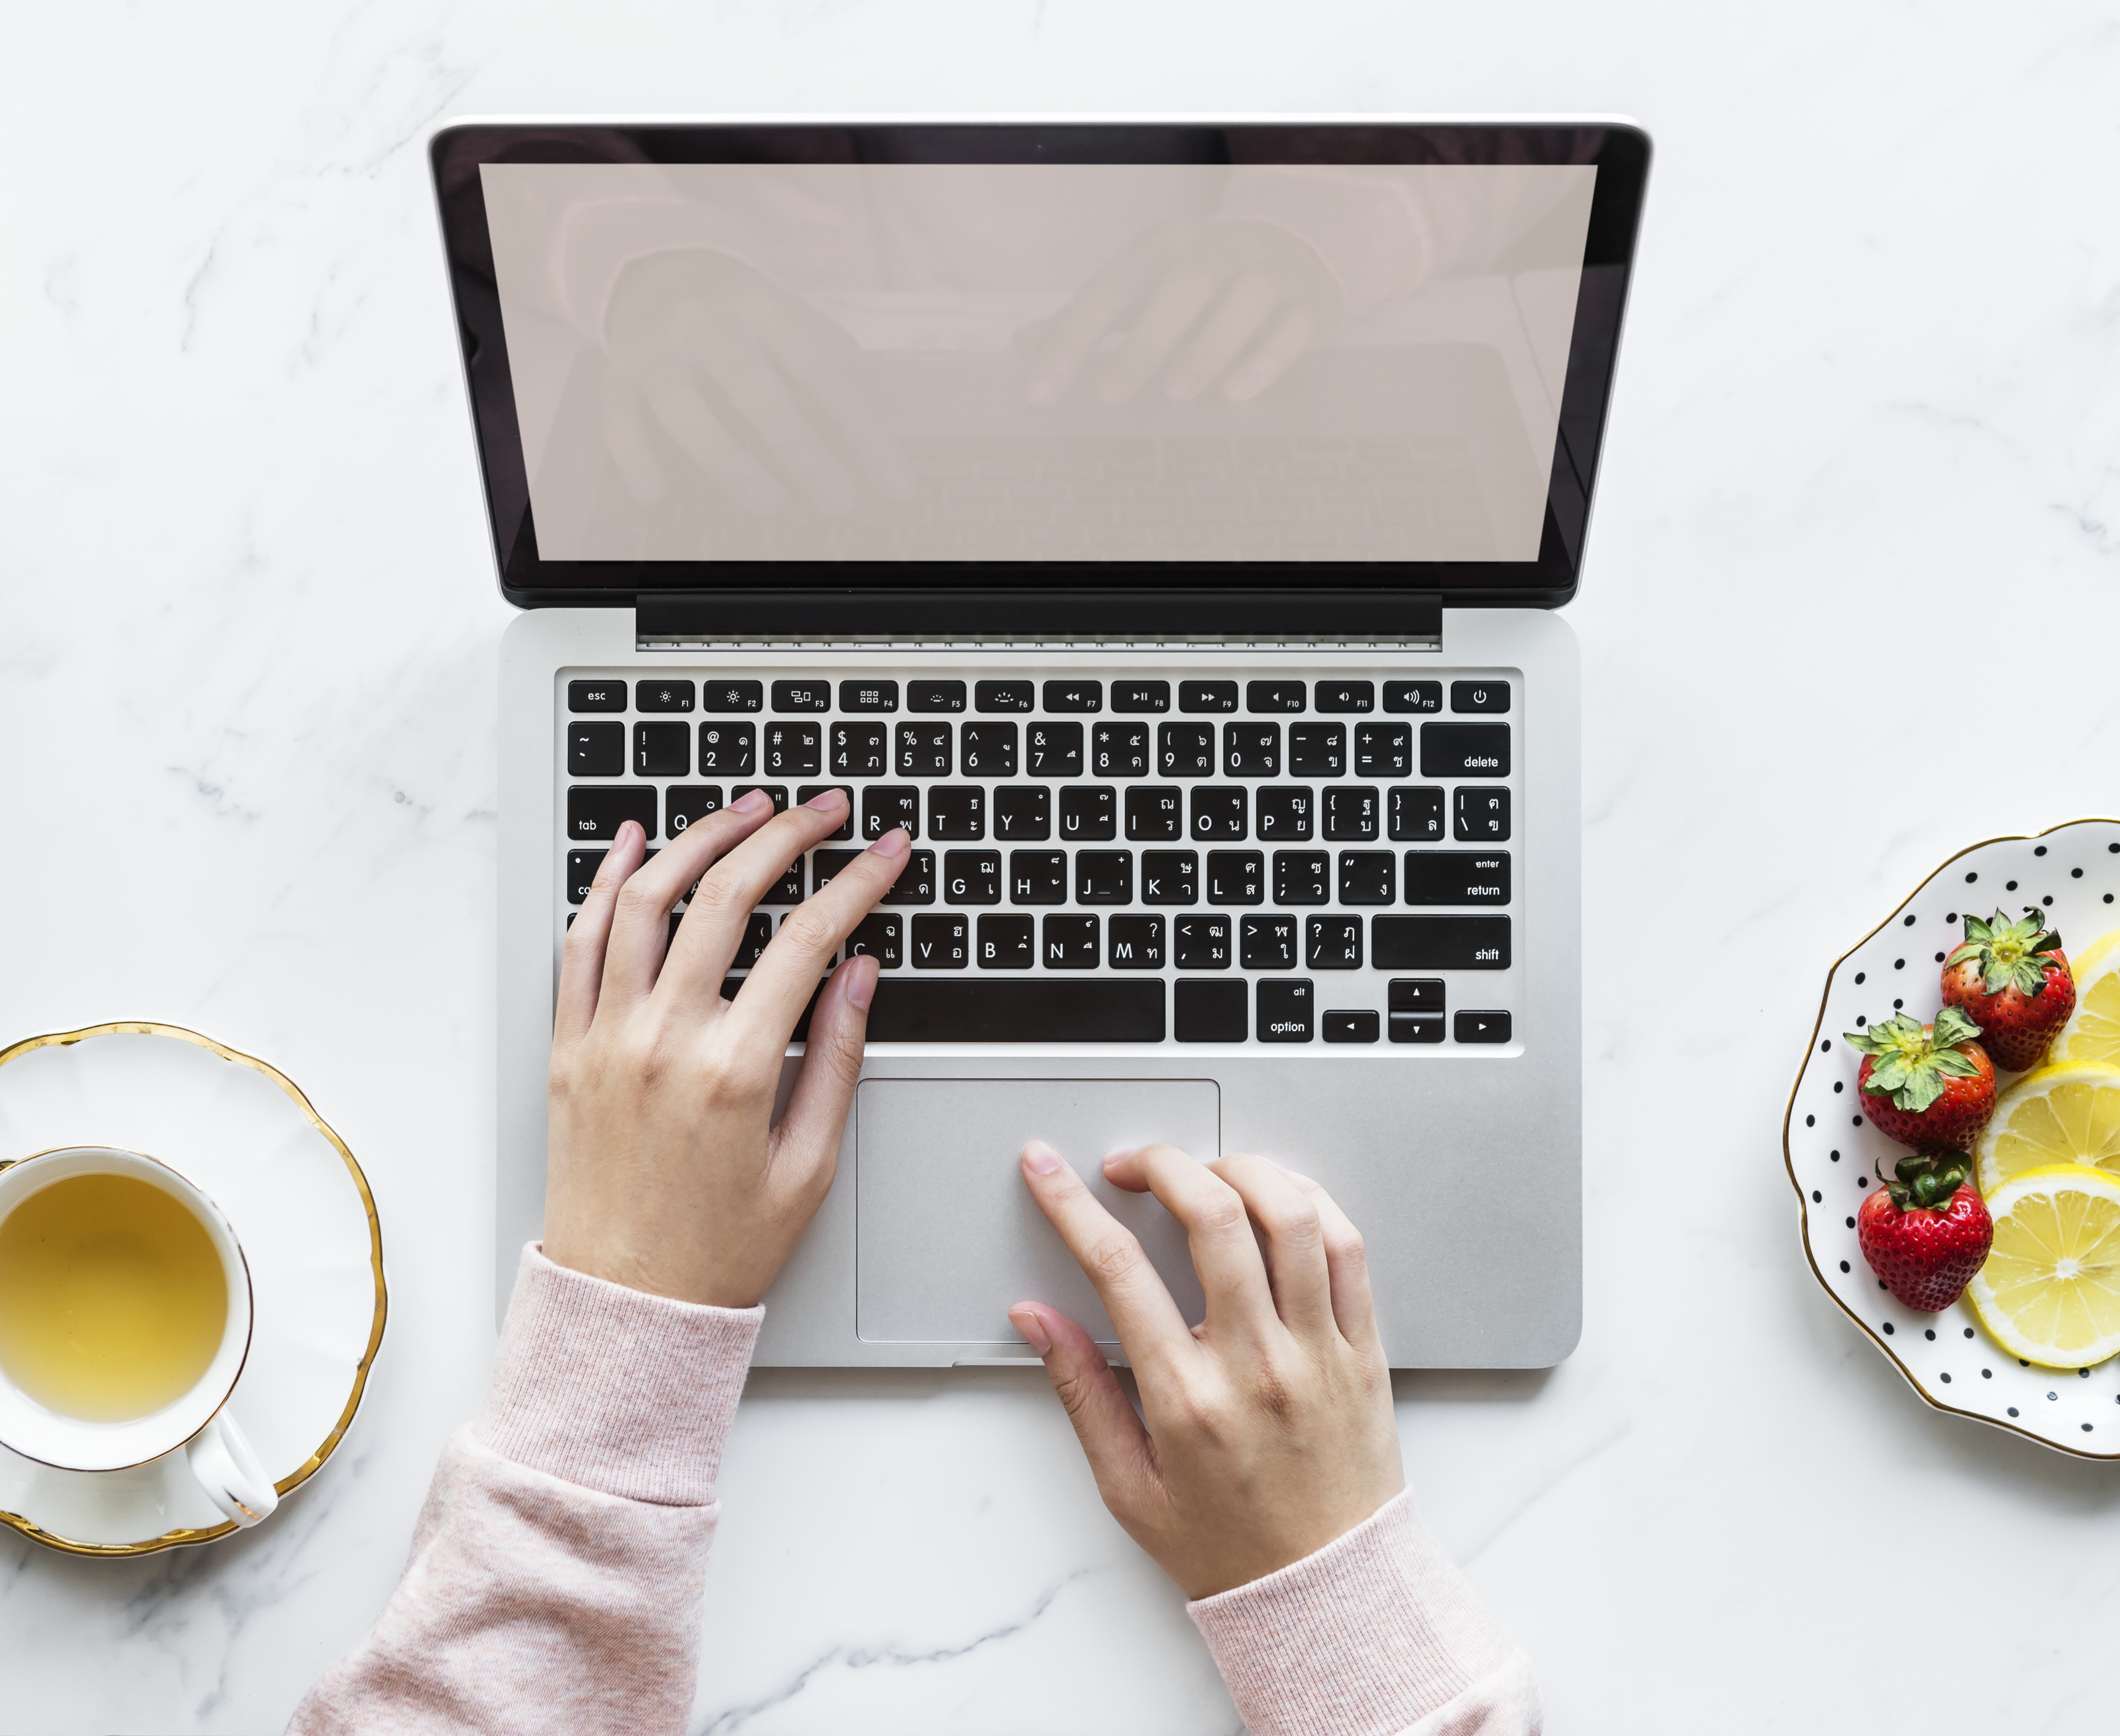
aerial, beverage, blog, blogger, cafe, communication, computer, connection, copy space, cup, daily, decoration, design space, drink, feminine, flat lay, flatlay, freelancer, fruit, girly, hand, hobby, home, internet, keyboard, laptop, leisure, lemon, lifestyle, marble, media, minimal, morning, mug, network, notebook, person, routine, searching, social media, social network, strawberry, table, tea, technology, trendy, typing, using, wireless, work from home, working, writer